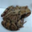
Label: frog